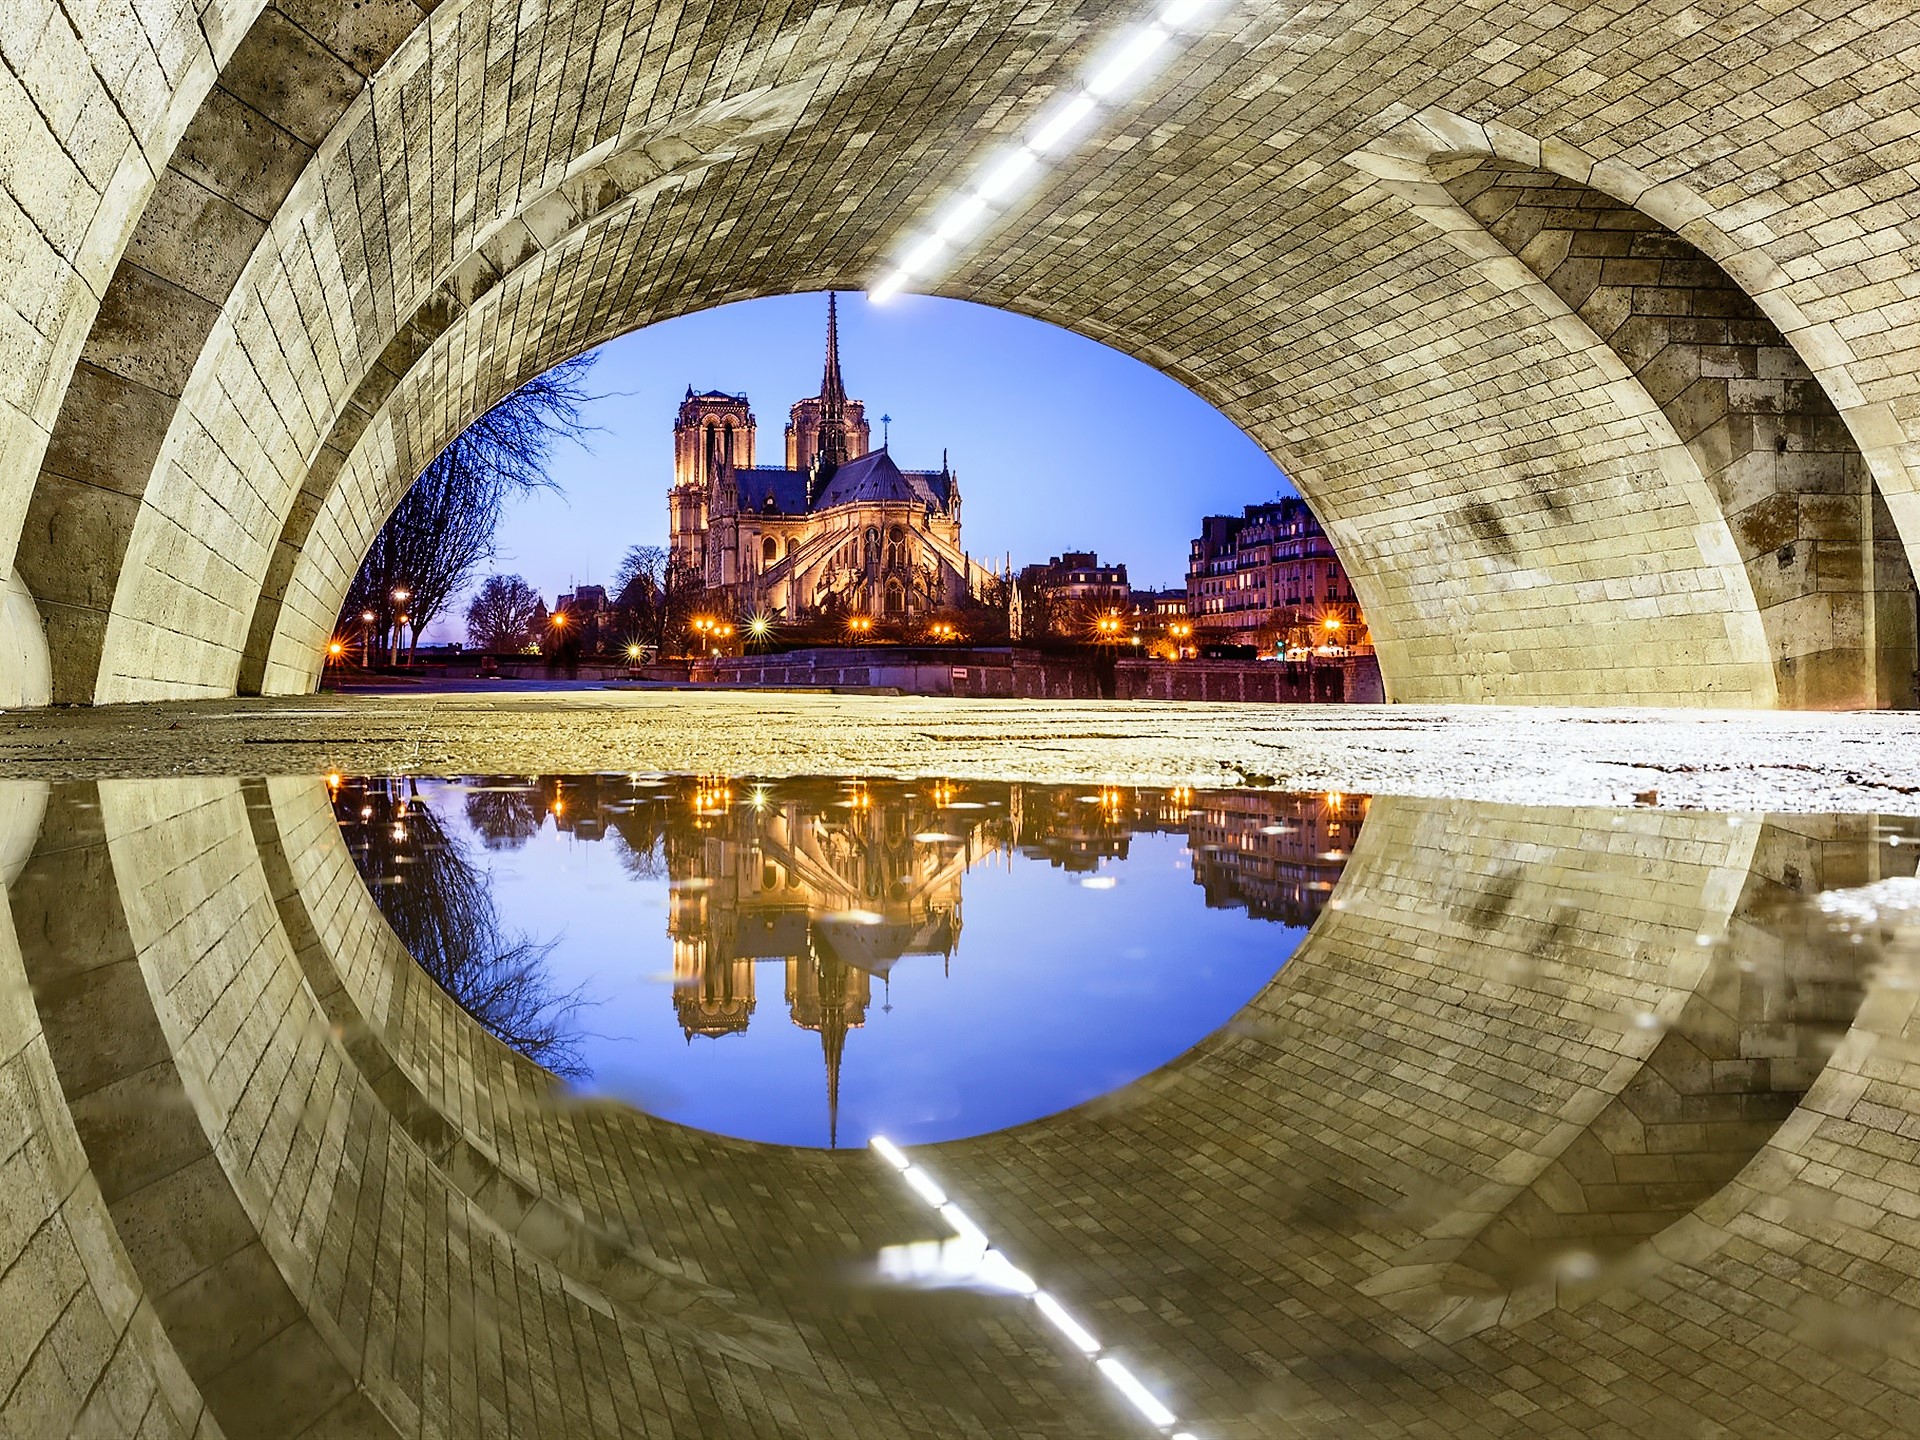
notre, dame, infrastructure, architecture, reflection, arch, landmark, arcade, medieval architecture, reservoir, tourist attraction, tunnel, reflecting pool, historic site, water feature, vault